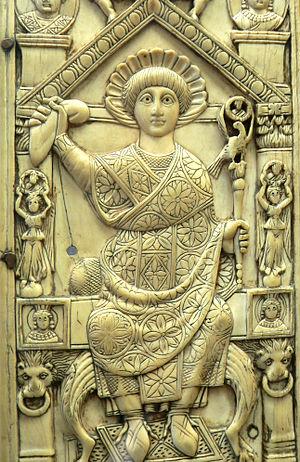
Flavius Anastasius Paulus Probus Sabinianus Pompeius Anastasius est un homme politique de l'Empire byzantin.